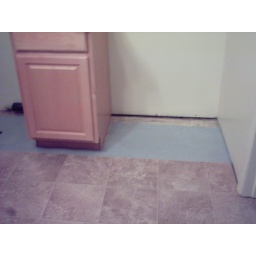
New floor in the kitchen in the middle of work